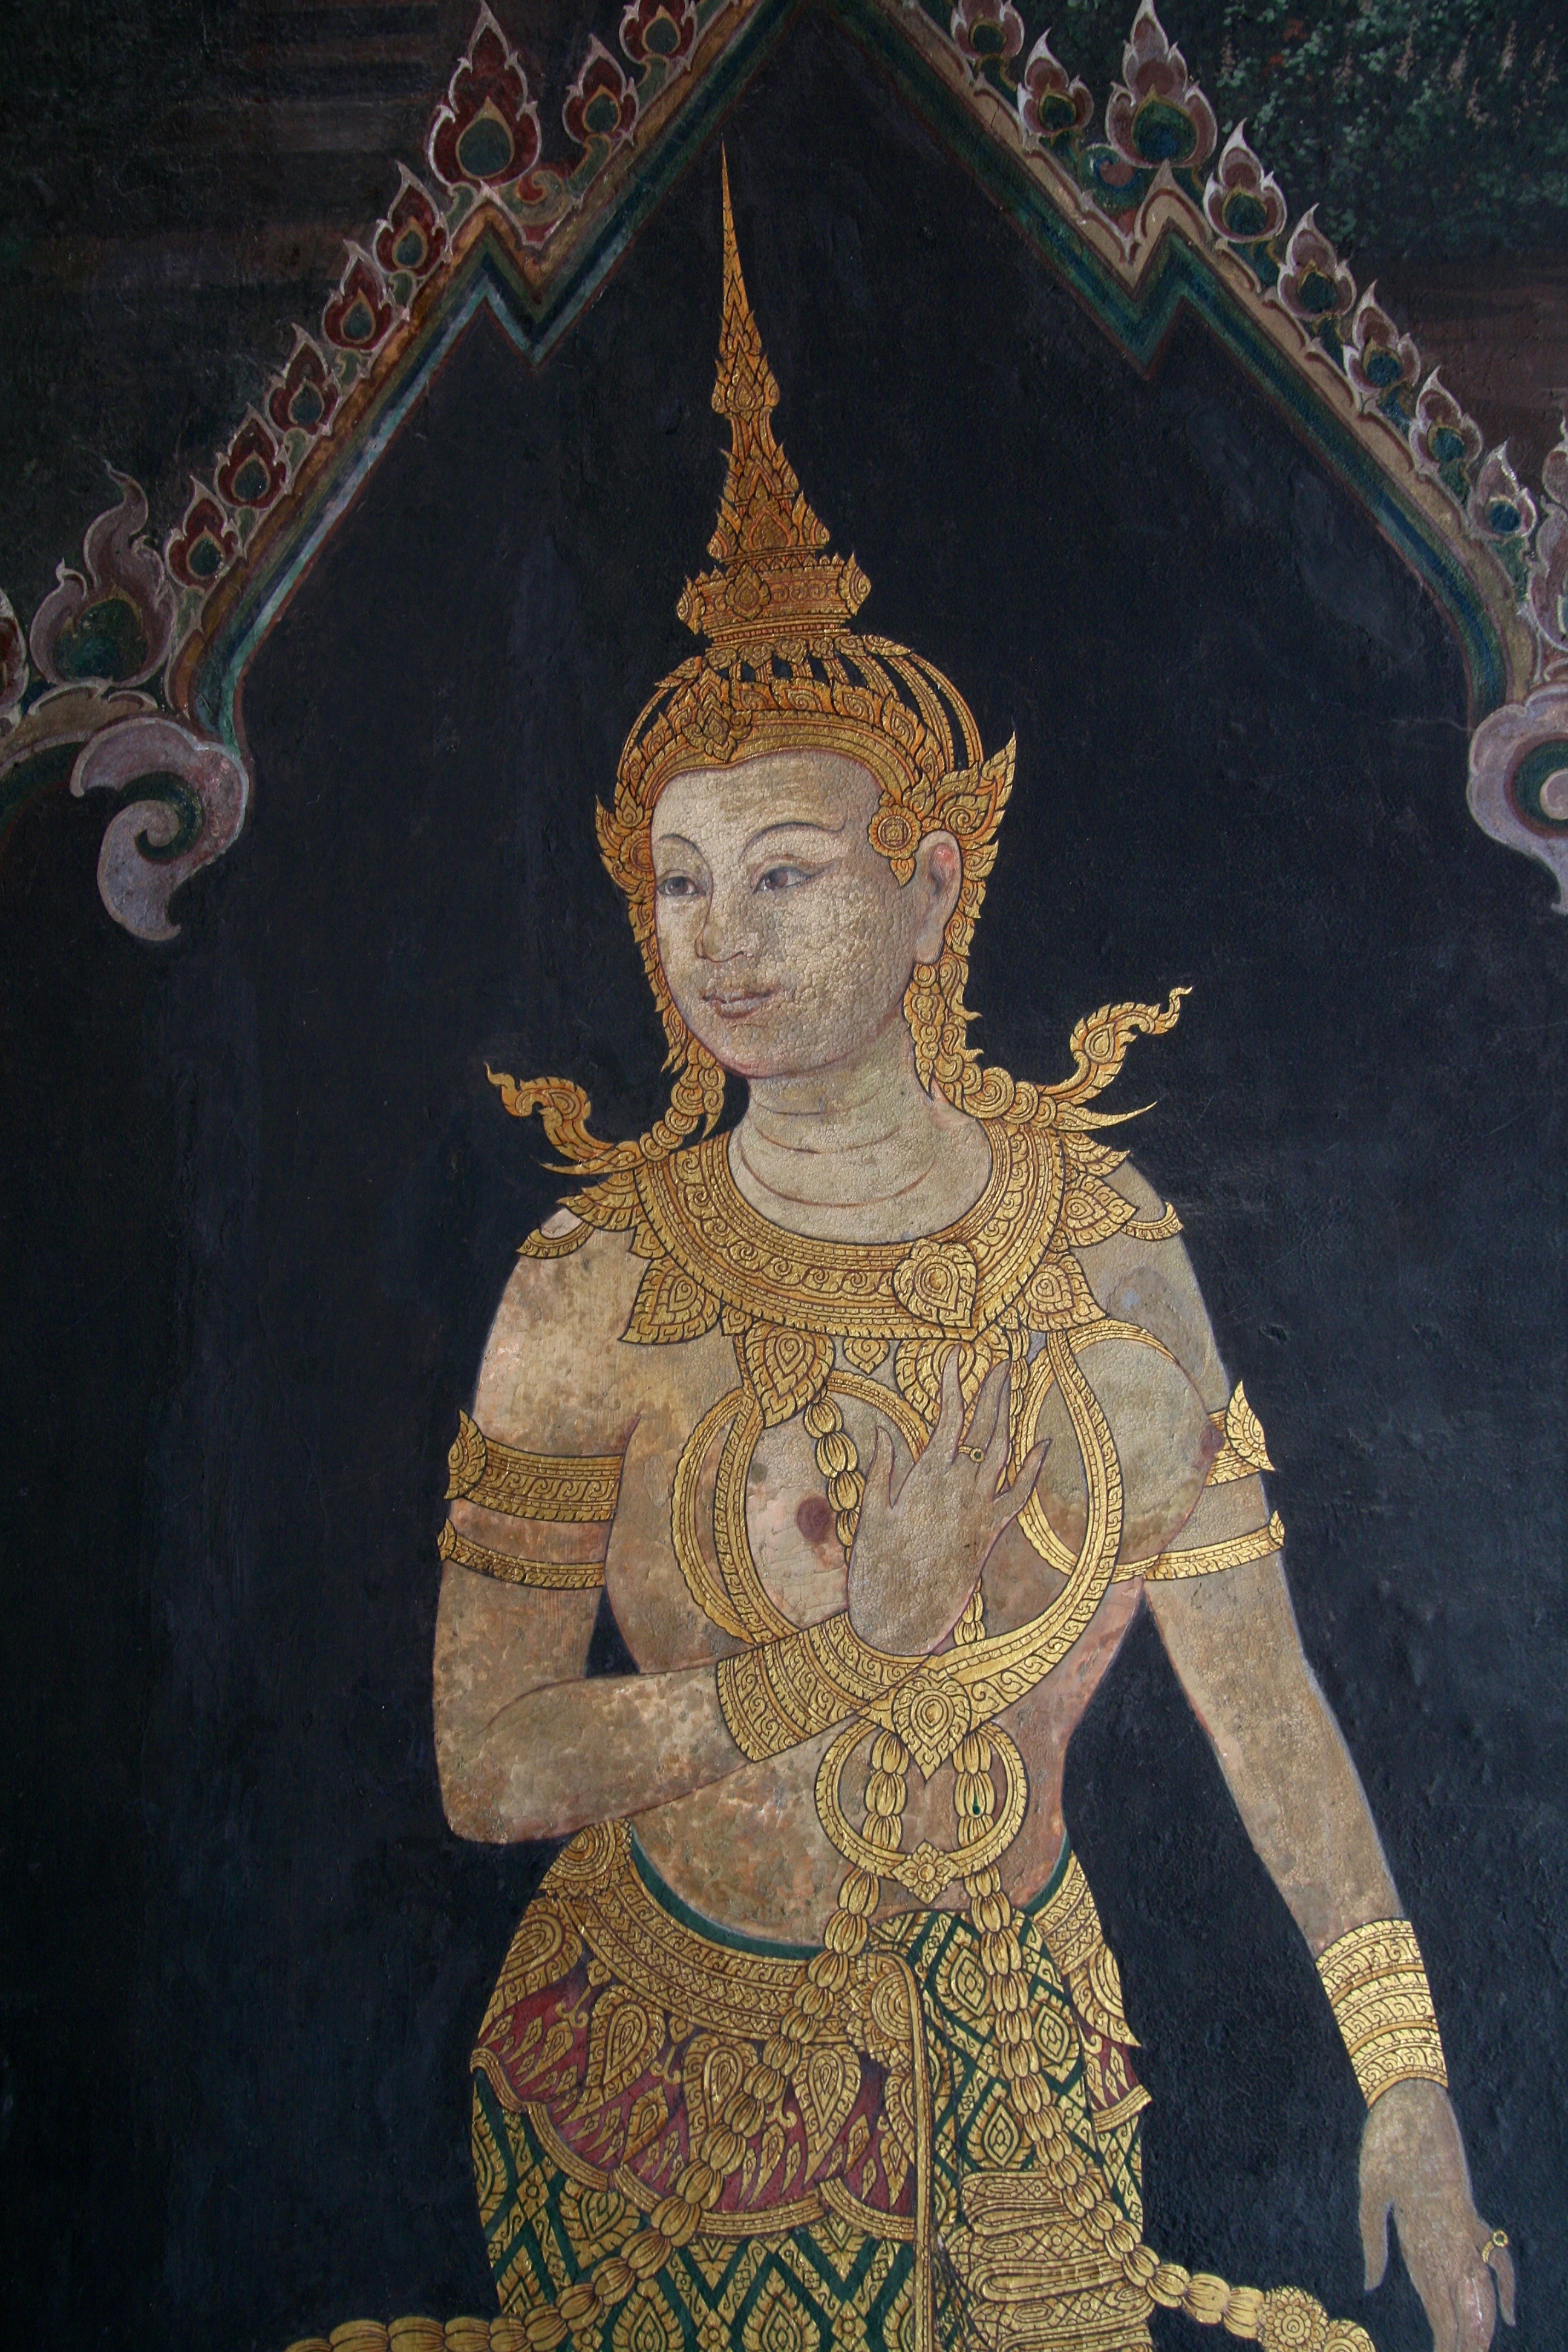
woman, interior, mystical, monument, statue, pattern, buddhist, religion, artwork, painting, monarch, sculpture, art, temple, history, gods, carving, mythology, erotic, wall painting, esoteric, narrative, ancient history, mystic woman